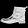
Label: Ankle boot